Mount Tabor Good Samaritan Lodge No. 59

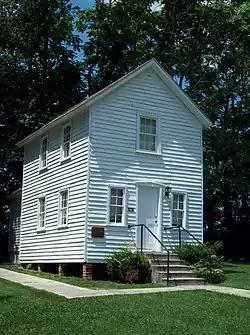
Mt. Tabor Good Samaritan Lodge, July 2009

Mt. Tabor Good Samaritan Lodge #59 is a historic building at Crownsville, Anne Arundel County, Maryland. It was constructed in 1899, and is a small, two-story wood-frame building, with a gable roof. A small one-story gable roof addition was made in 2000. Founded as the United Sons and Daughters of Levi Beneficial Society, No. 1 of Mount Tabor, it later joined the Independent Order of Good Samaritans and Daughters of Samaria, an African-American beneficial and temperance society for both men and women, as Mount Tabor Lodge No. 59. It is associated with the African American beneficial or benevolent society movement, and is one of six surviving African American benevolent society buildings in the state. The structure is located behind the Mt. Tabor Methodist Episcopal Church.